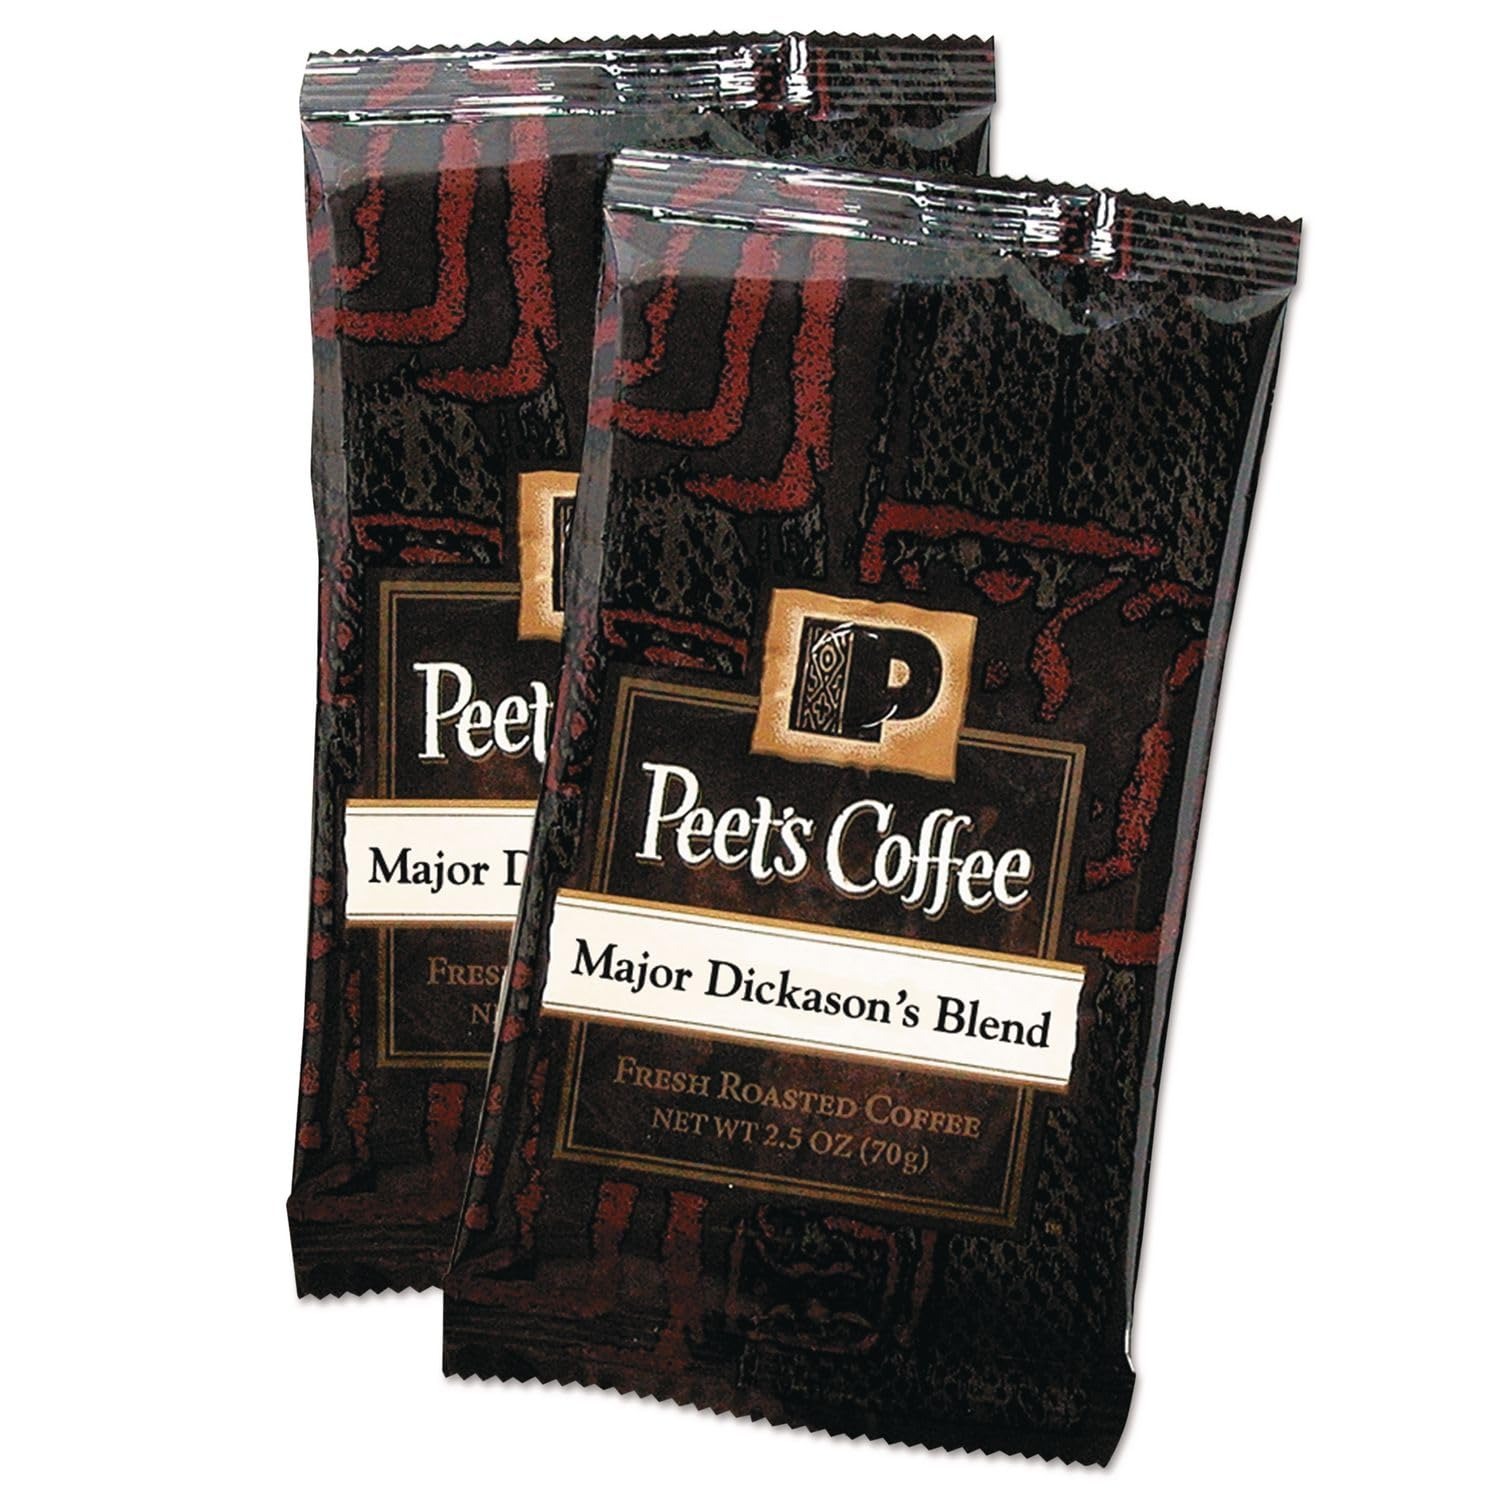
Item Name: Peet's Coffee & Tea Coffee Portion Packs, Major Dickason's Blend, 2.5 Oz Frack Pack, 18/box
Bullet Point 1: Roasted to order.
Bullet Point 2: Directly sourced.
Bullet Point 3: Hand roasted.
Value: 45.0
Unit: Ounce

Price: 47.66